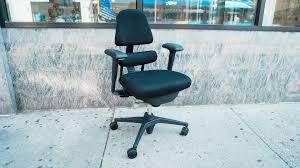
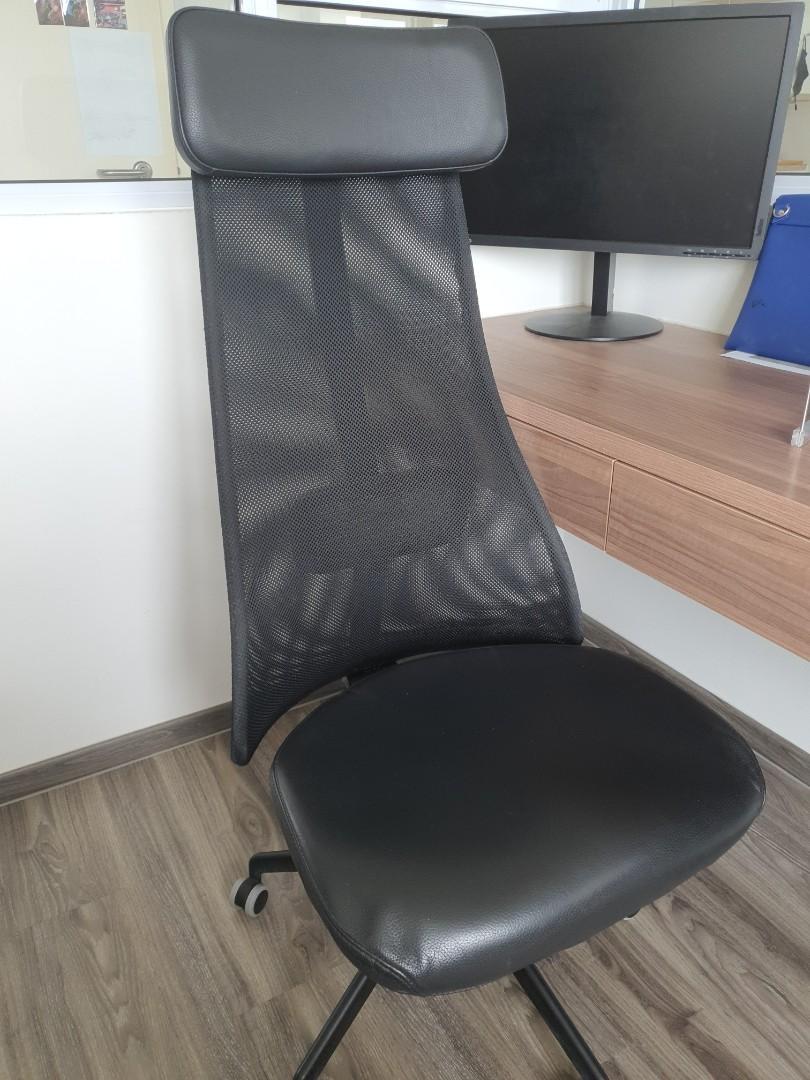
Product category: items_chair
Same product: no